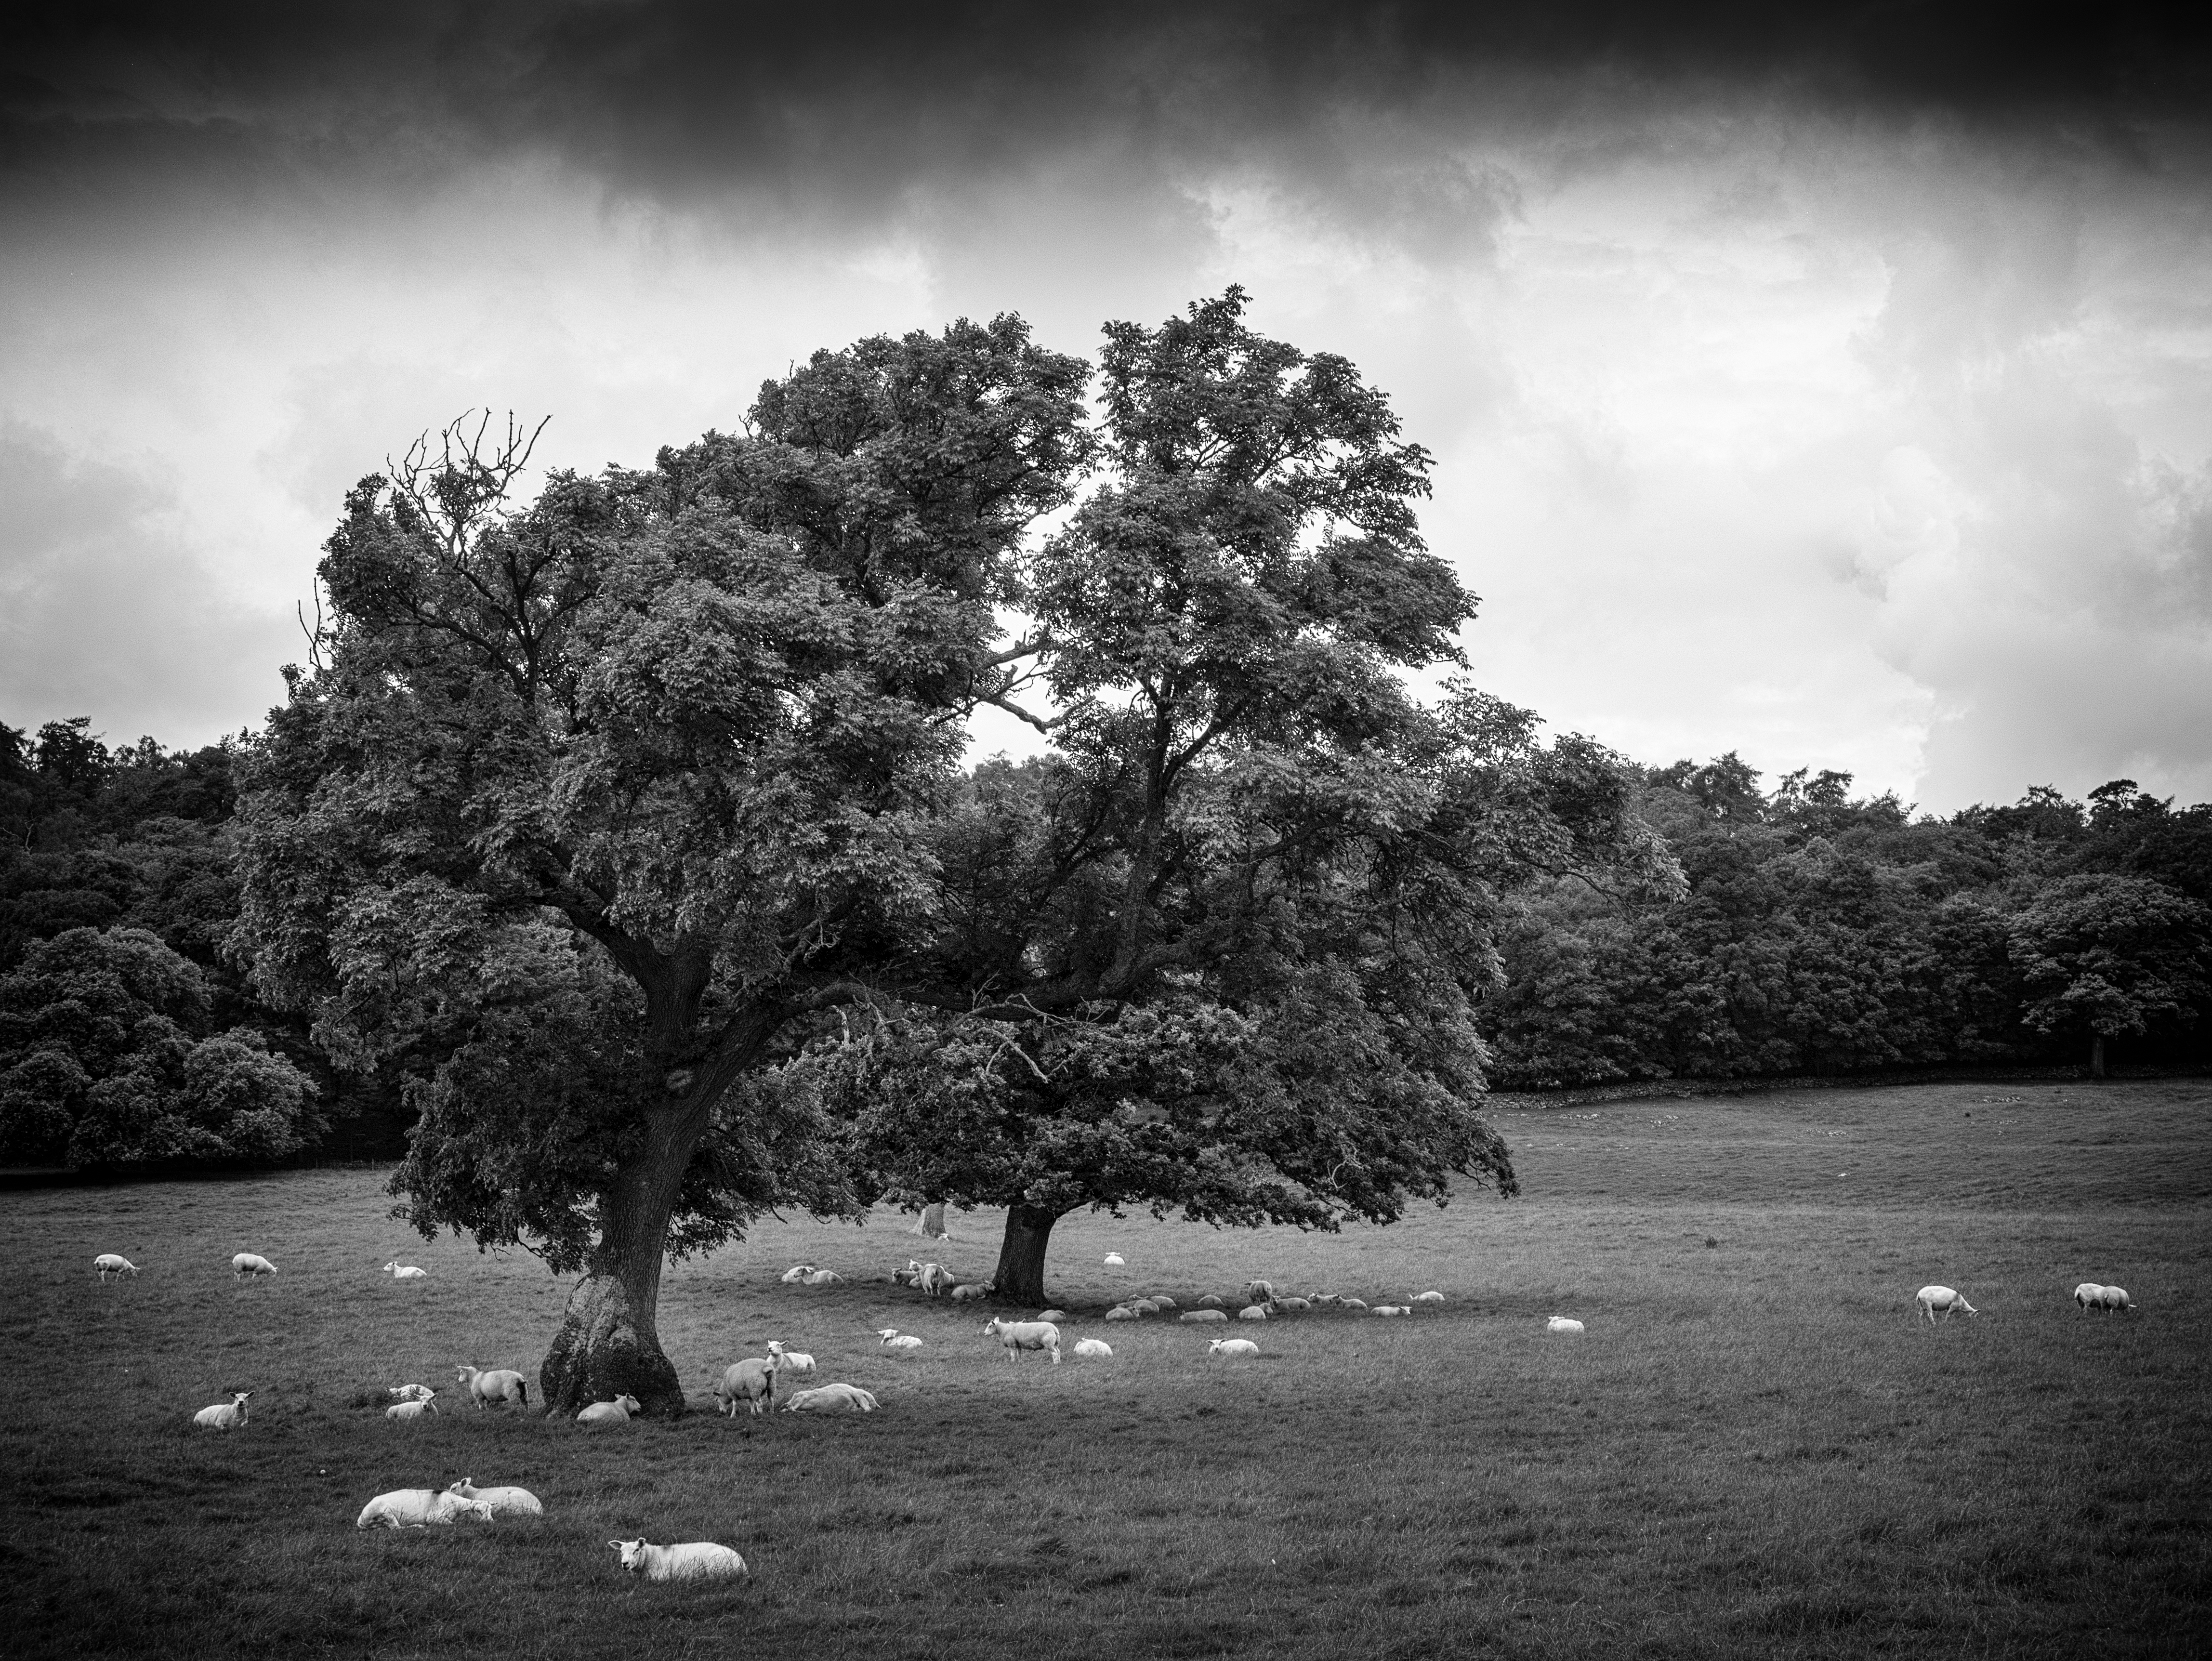
landscape, tree, nature, grass, light, cloud, black and white, plant, sky, white, photography, sunlight, leaf, sheep, weather, darkness, black, monochrome, trees, lancashire, bw, silverdale, rural area, tfttf, monochrome photography, woody plant